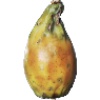
Label: Cactus fruit 1